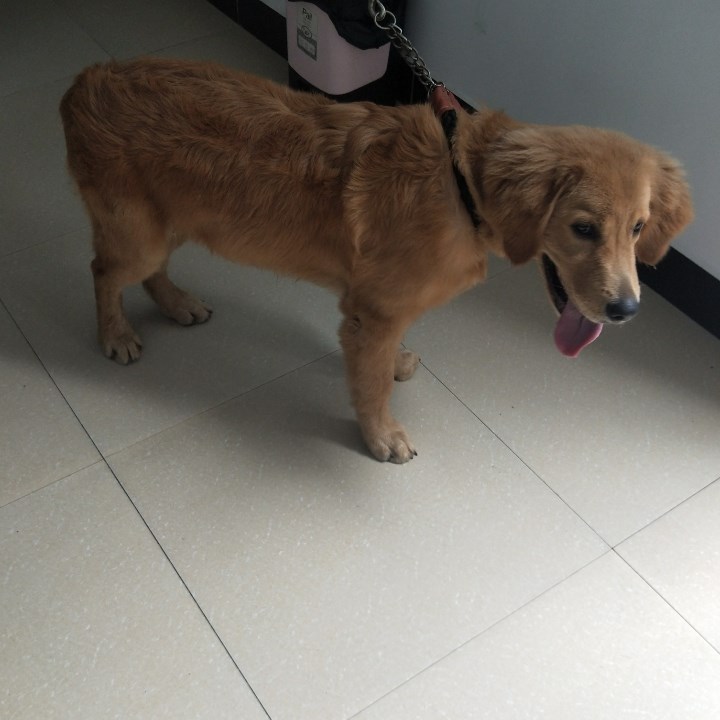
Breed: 5355-n000126-golden_retriever